Audressein

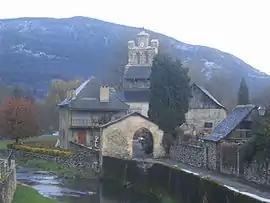
The church in the centre of the village

Audressein is a commune in the Ariège department in the Occitanie region of south-western France.